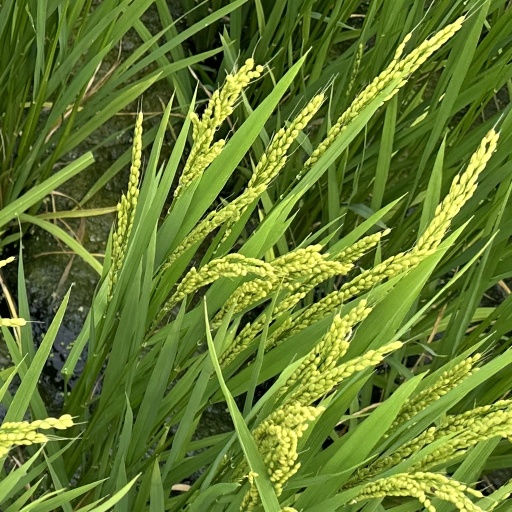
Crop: rice